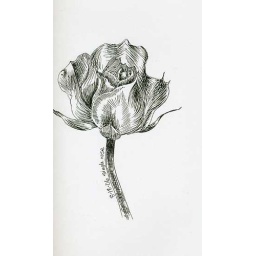
This was a part of a bouquet that Jeet gave me. It is orange in real life.